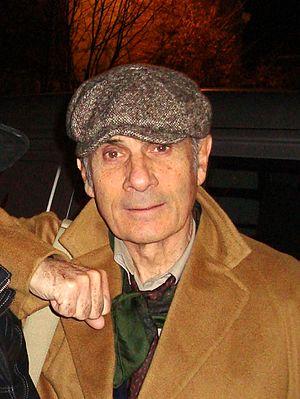
Guy Marchand en 2008.
Guy Émile Marchand, né le 22 mai 1937 dans le 19ᵉ arrondissement de Paris, est un acteur, chanteur, musicien et écrivain français. À la fois pianiste, saxophoniste et clarinettiste, il joue du jazz, du blues et du tango.